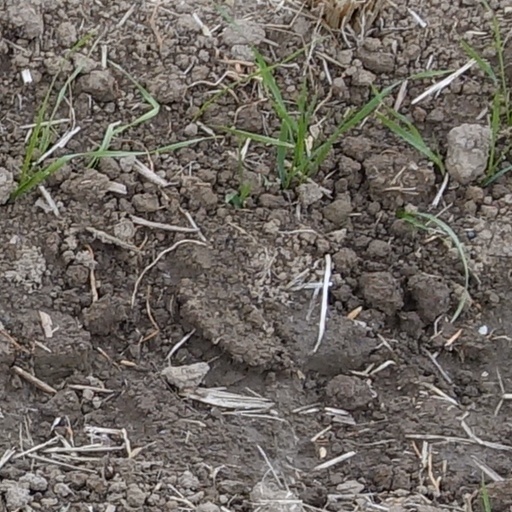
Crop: wheat